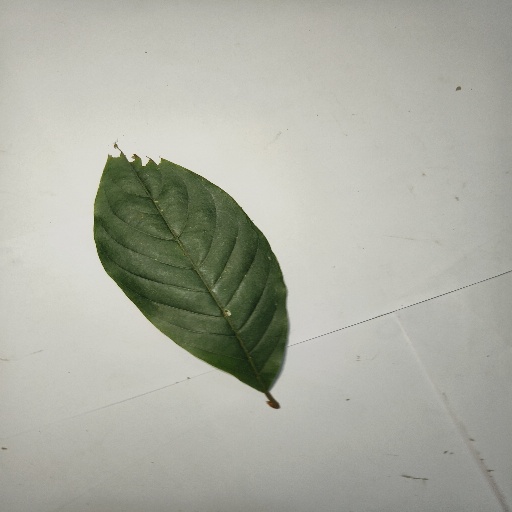
Species: HariTaki
Leaf condition: Healthy Leaf